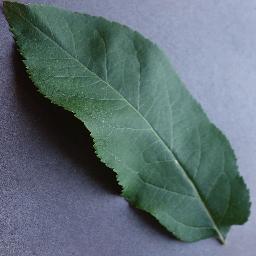
Label: Apple___healthy